Ashwaroodan

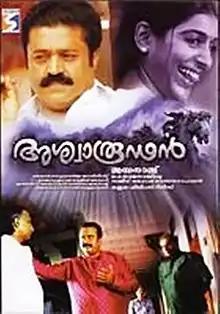

Ashwaroodan is a 2006 Indian Malayalam-language action drama film directed by Jayaraj and produced by D. Ramanaidu under the company Suresh Productions. The film stars Suresh Gopi, Padmapriya and Sai Kumar